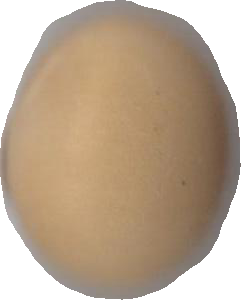
Variety: Grobogan